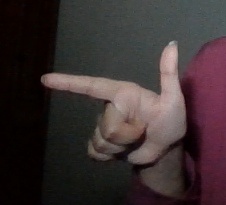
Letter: yaa